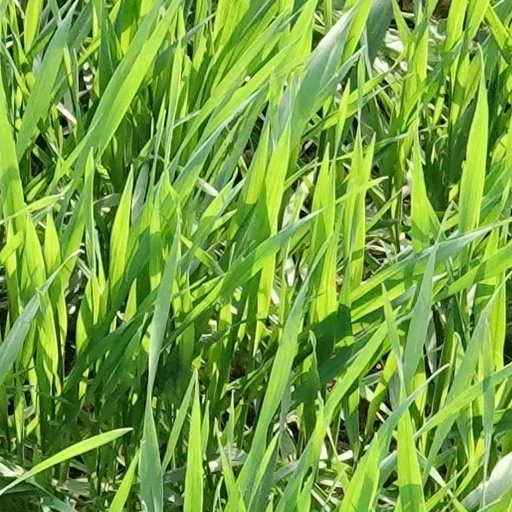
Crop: wheat